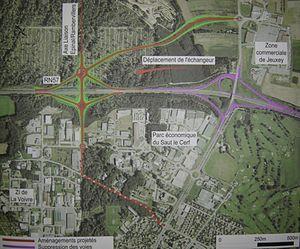
Le futur échangeur de La Voivre.
La route départementale RD 46 est une route départementale des Vosges, qui relie Épinal à Rambervillers. Cette route est jugée très dangereuse par ses nombreux accidents mortels qui s'y produisent chaque année.